Kitchen utensil

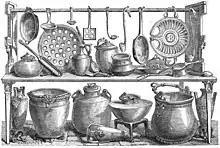
"Kitchen utensils in bronze discovered in Pompeii." Illustration by Hercule Catenacci in 1864

Benjamin Thompson noted at the start of the 19th century that kitchen utensils were commonly made of copper, with various efforts made to prevent the copper from reacting with food (particularly its acidic contents) at the temperatures used for cooking, including tinning, enamelling, and varnishing. He observed that iron had been used as a substitute, and that some utensils were made of earthenware. By the turn of the 20th century, Maria Parloa noted that kitchen utensils were made of (tinned or enamelled) iron and steel, copper, nickel, silver, tin, clay, earthenware, and aluminium. The latter, aluminium, became a popular material for kitchen utensils in the 20th century.